Chang Yinhuai

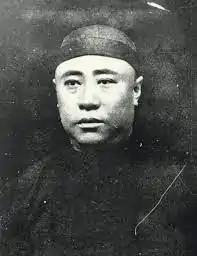

Chang Yinhuai (1876–1888 - 1929) was a Chinese statesman and general active during the Warlord Era working under the Fengtian clique. He was the governor of Heilongjiang, Minister of Communications, and a close friend and associate of Yang Yuting.